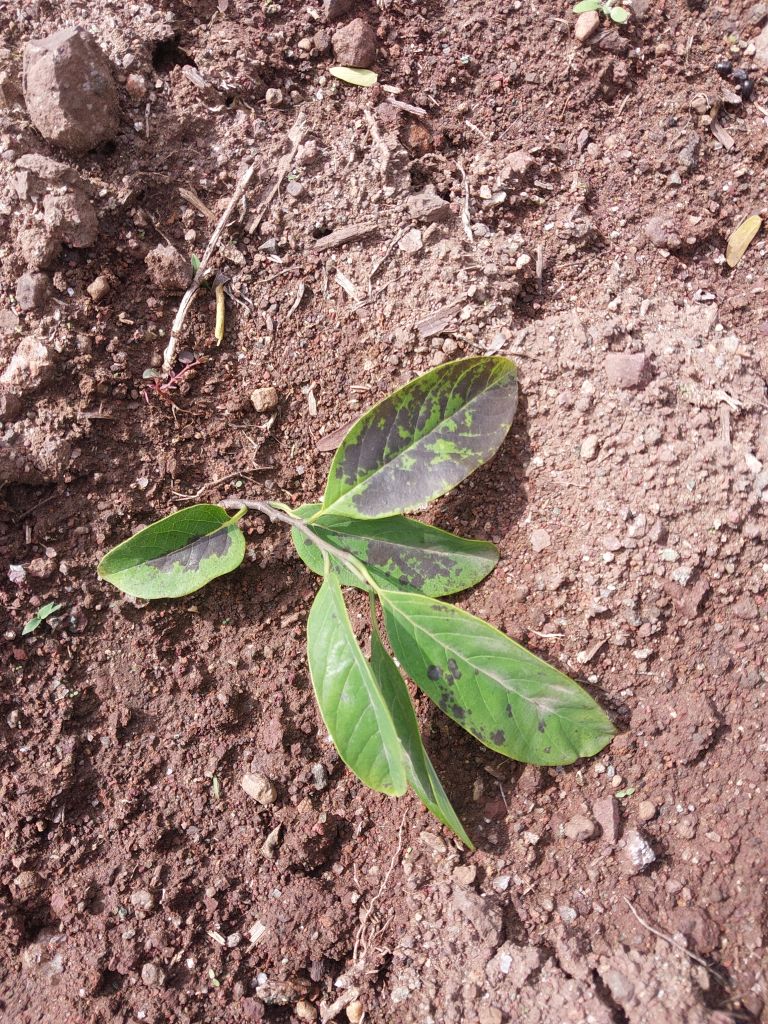
Disease label: Leaf spot on Leaves